Miles Morales

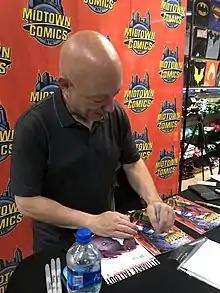
Miles' co-creator, writer Brian Michael Bendis, signing copies of "Ultimate Spider-Man" and "Ultimate Fallout" #4, in which Miles Morales first appeared, at Midtown Comics in Manhattan

In contrasting Miles with Peter Parker, Bendis has depicted different conflicts and anxieties for the character. Right after acquiring his superhuman abilities from a spider bite at the home of his uncle, Aaron, whom Miles admires but does not initially know is a career criminal, Miles' father, Jefferson, explains to Miles that before Miles was born, Jefferson and Aaron were thieves who spent time in prison, and that while Jefferson reformed when he got older, Aaron has not. According to Bendis, this gives Miles cause to wonder if the traits that lead to criminal behavior are hardwired into his DNA, leading him to question whether he is essentially a good person or not, and what his future holds for him. These issues further haunt Miles after he becomes disillusioned with Aaron, and Aaron dies from an accidental explosion triggered during a battle between the two of them, saying, "You are just like me" to Miles before dying.